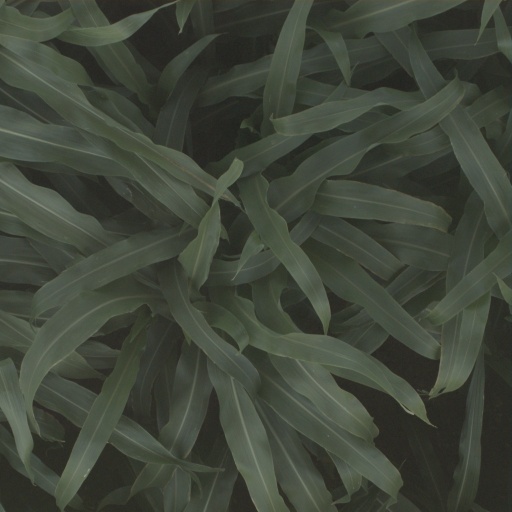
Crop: sorghum